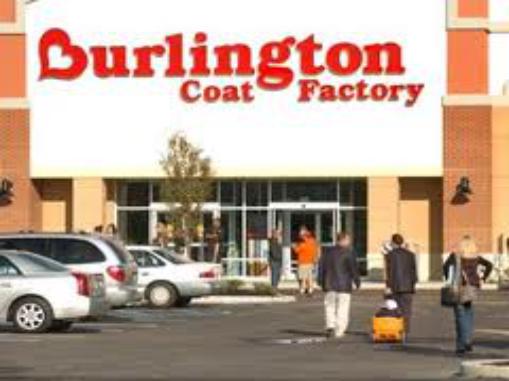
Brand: Burlington Coat Factory
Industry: Clothes